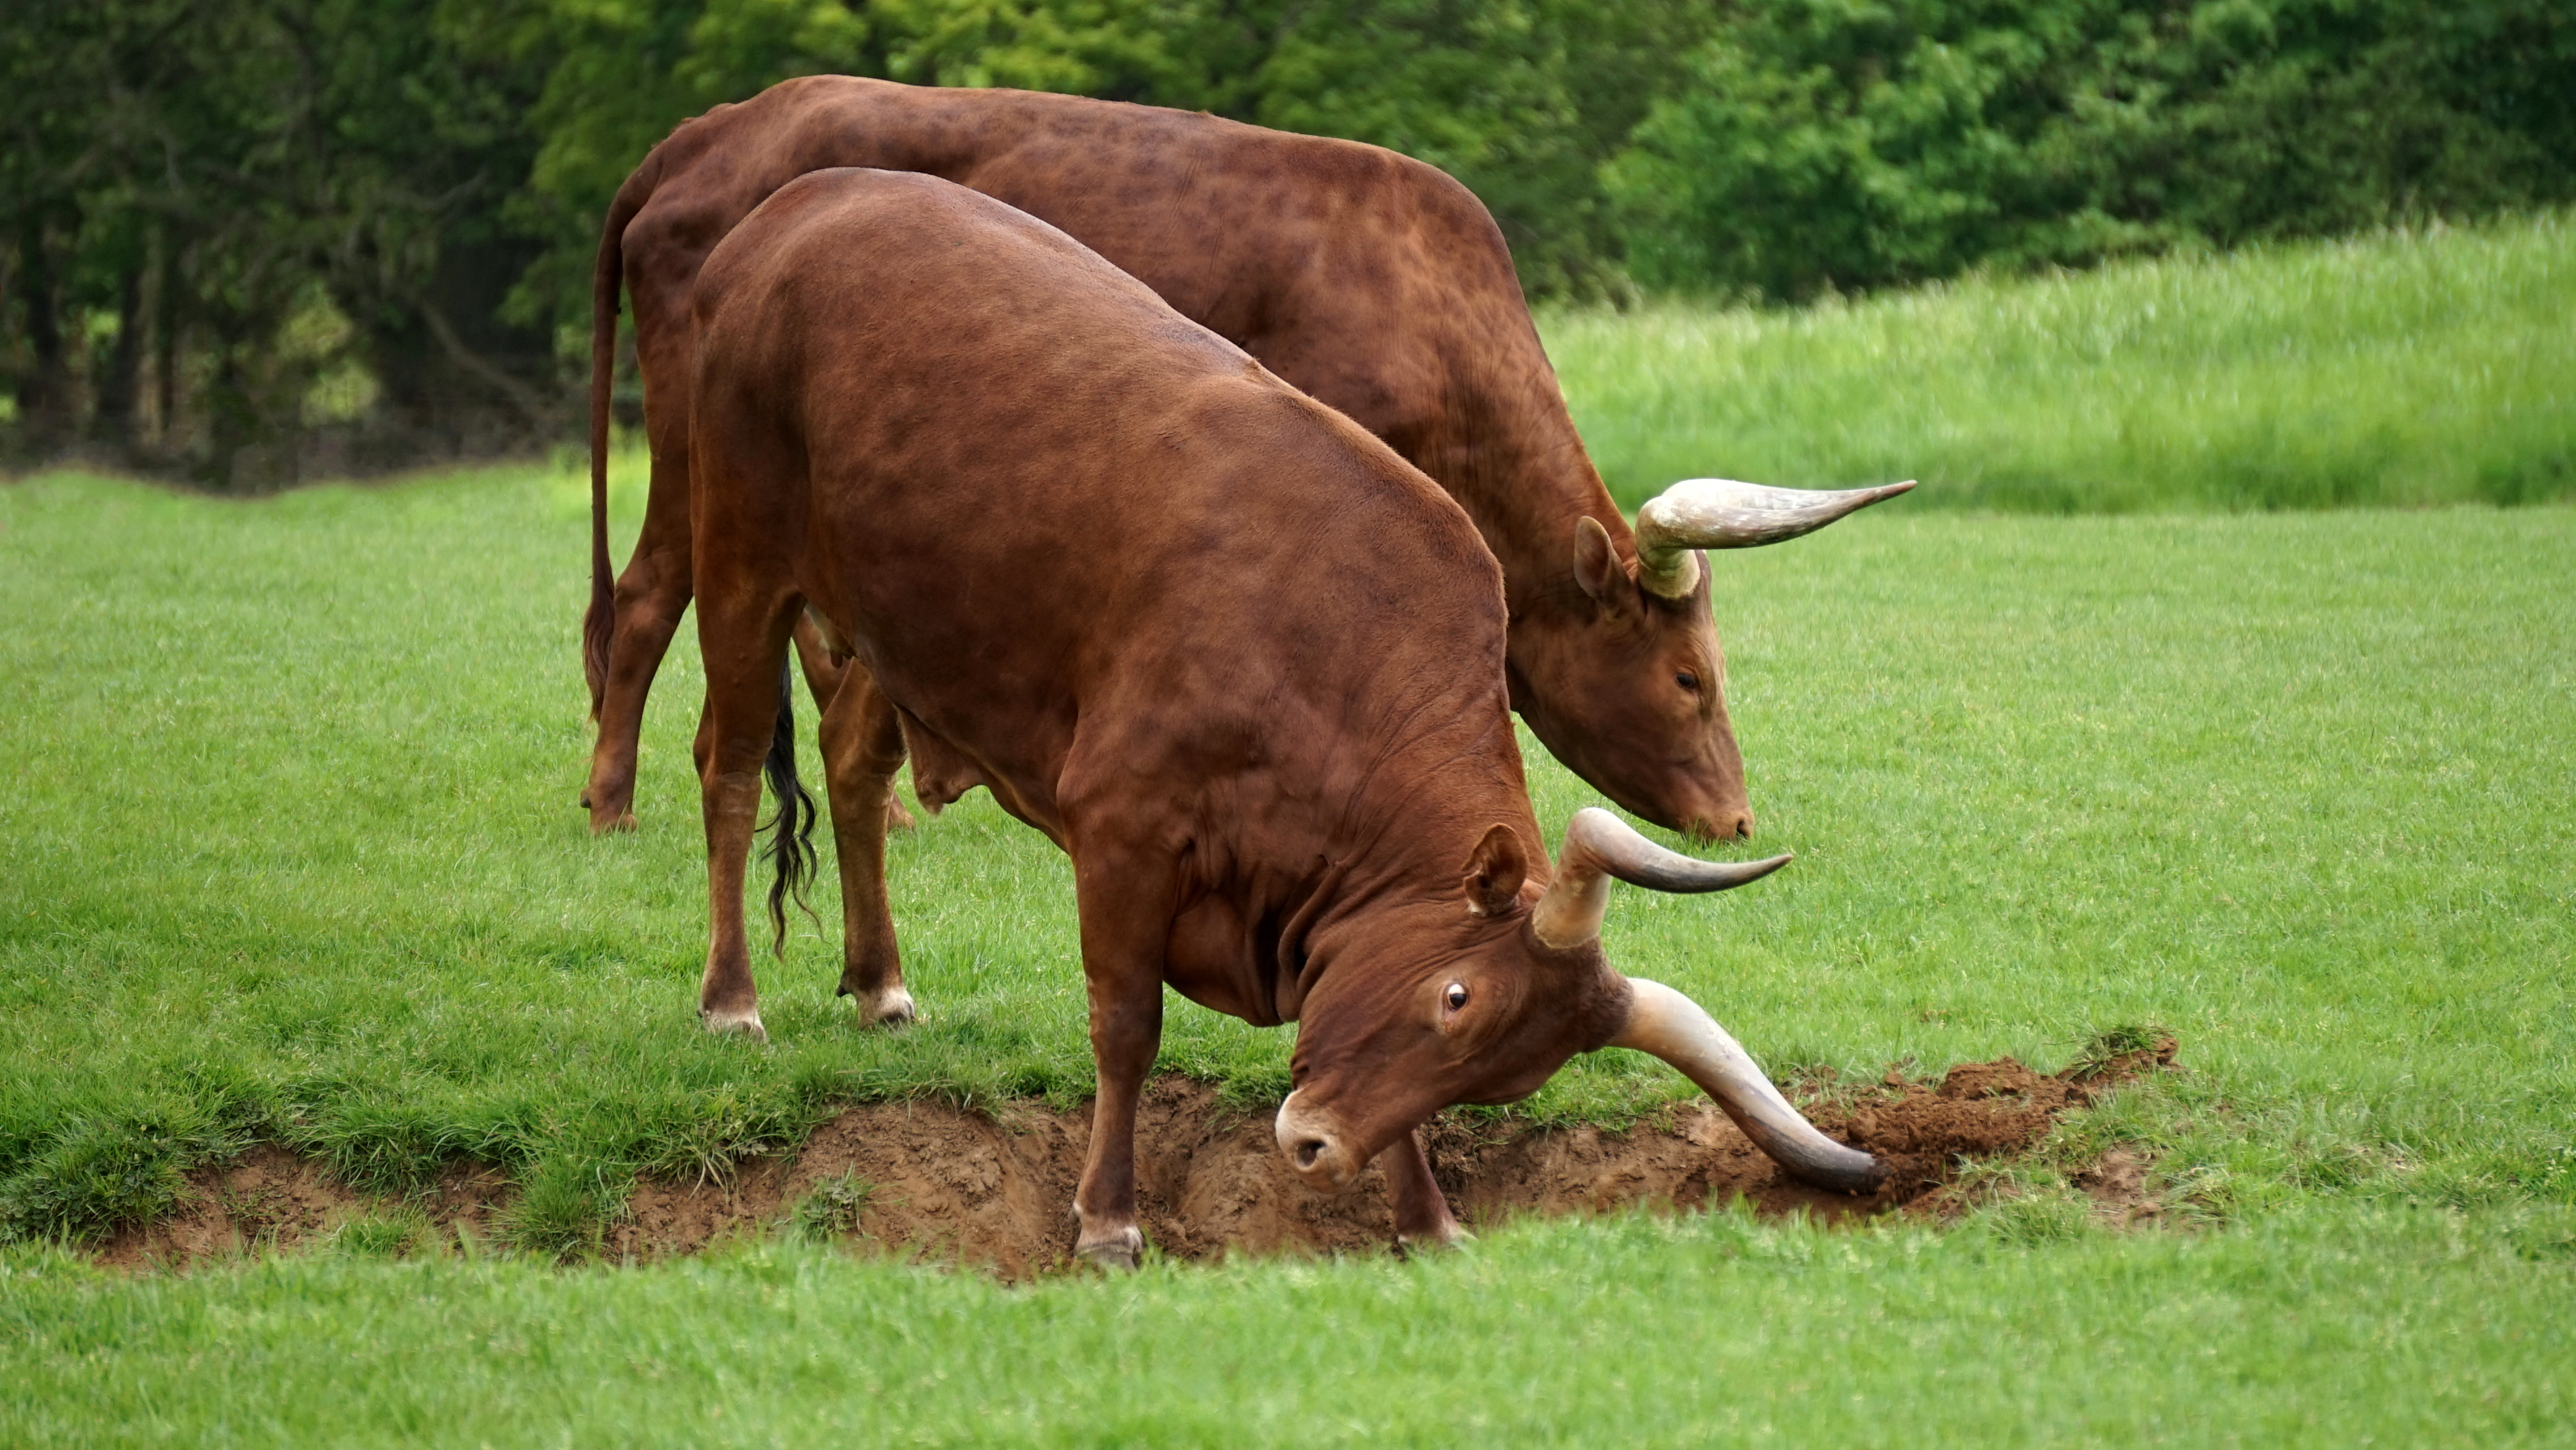
nature, grass, field, farm, meadow, prairie, wildlife, pasture, grazing, mammal, fauna, bull, grassland, animals, bulls, horns, rural area, animal photography, cattle like mammal, texas longhorn